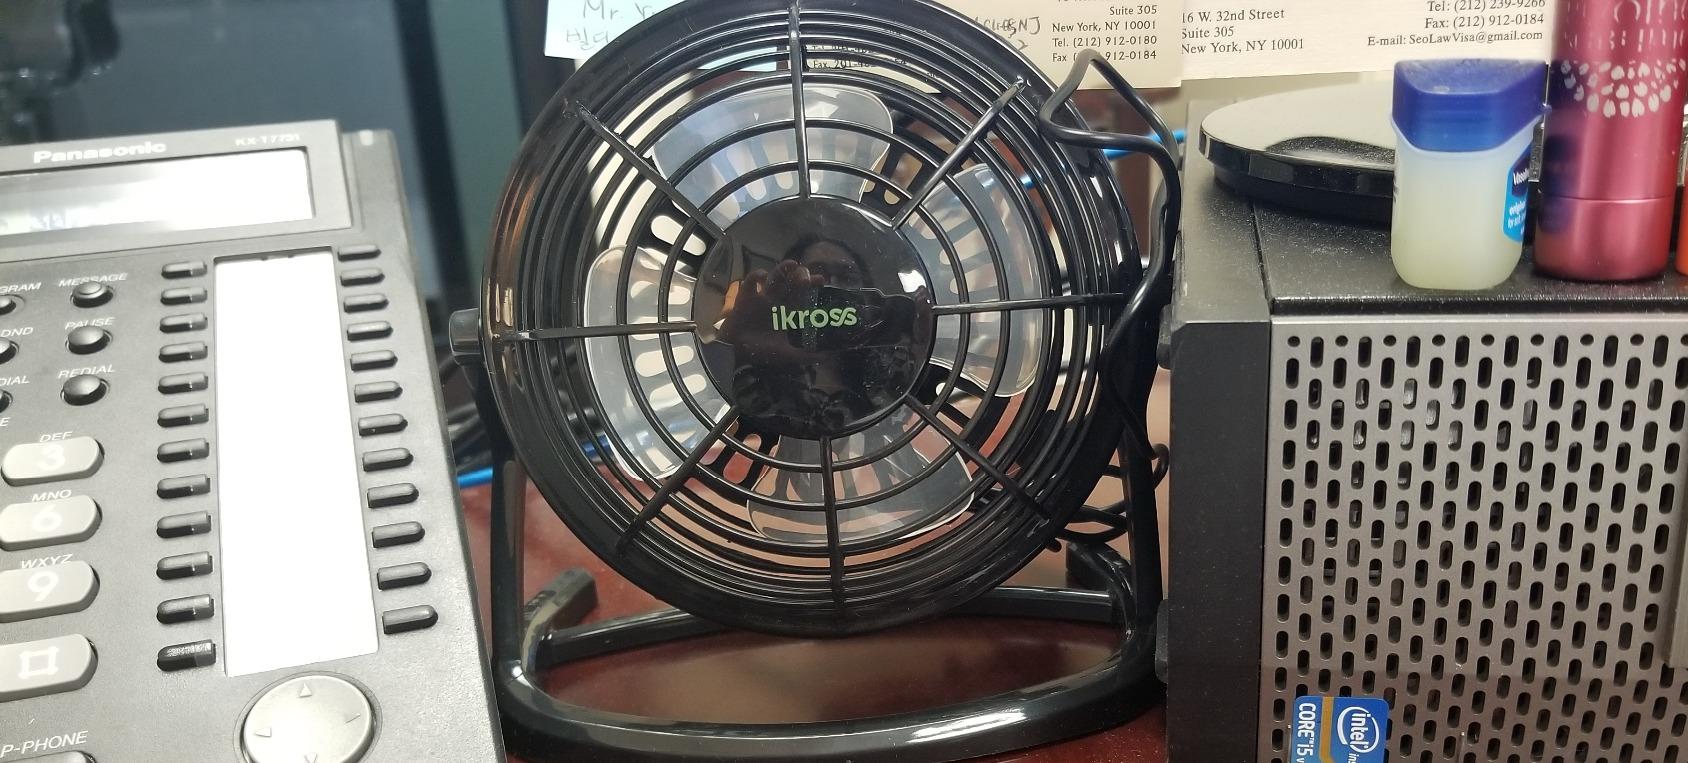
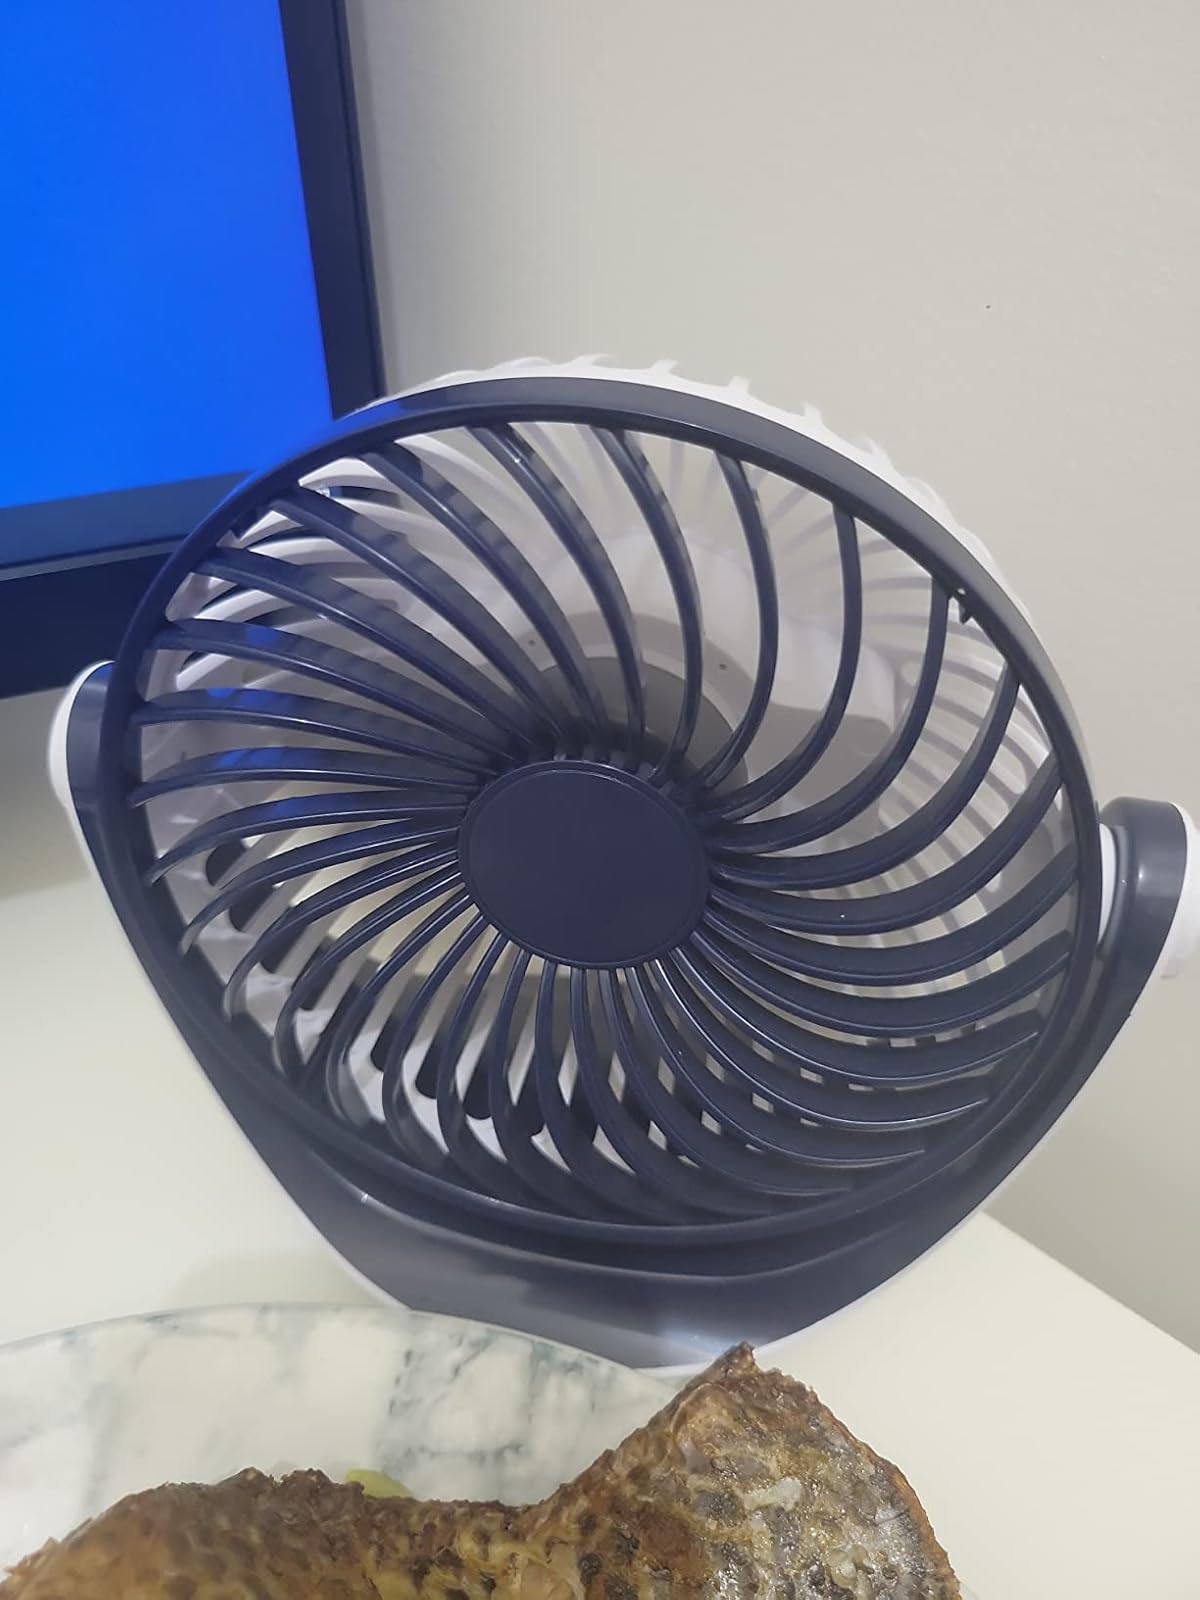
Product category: fan
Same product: no